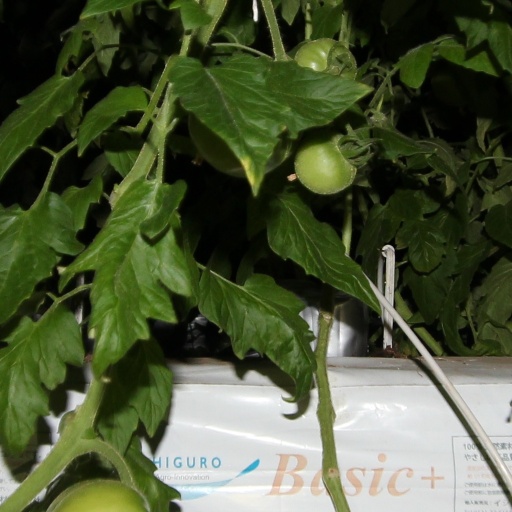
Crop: tomato